Ethnicity of Cleopatra

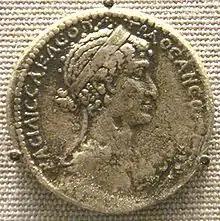
Coin portrait tetradrachm of and approved by Cleopatra VII Philopator with the Greek inscription: "BACIΛICCA KΛEOΠATPA ΘEA NEΩTEPA", lit. "Queen Cleopatra, the younger goddess".

The ethnicity of Cleopatra VII, the last active Hellenistic ruler of the Macedonian-led Ptolemaic Kingdom of Egypt, has caused debate in some circles. There is a general consensus among scholars that she was predominantly of Macedonian Greek ancestry and minorly of Iranian descent (Sogdian and Persian). Others, including some scholars and laymen, have speculated whether she may have had additional ancestries.